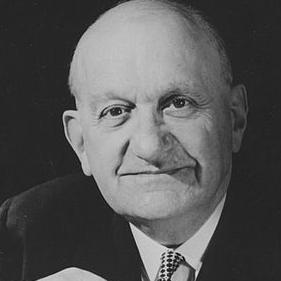
Age: 54